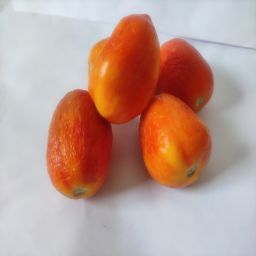
Crop: Tomato
Quality: Old